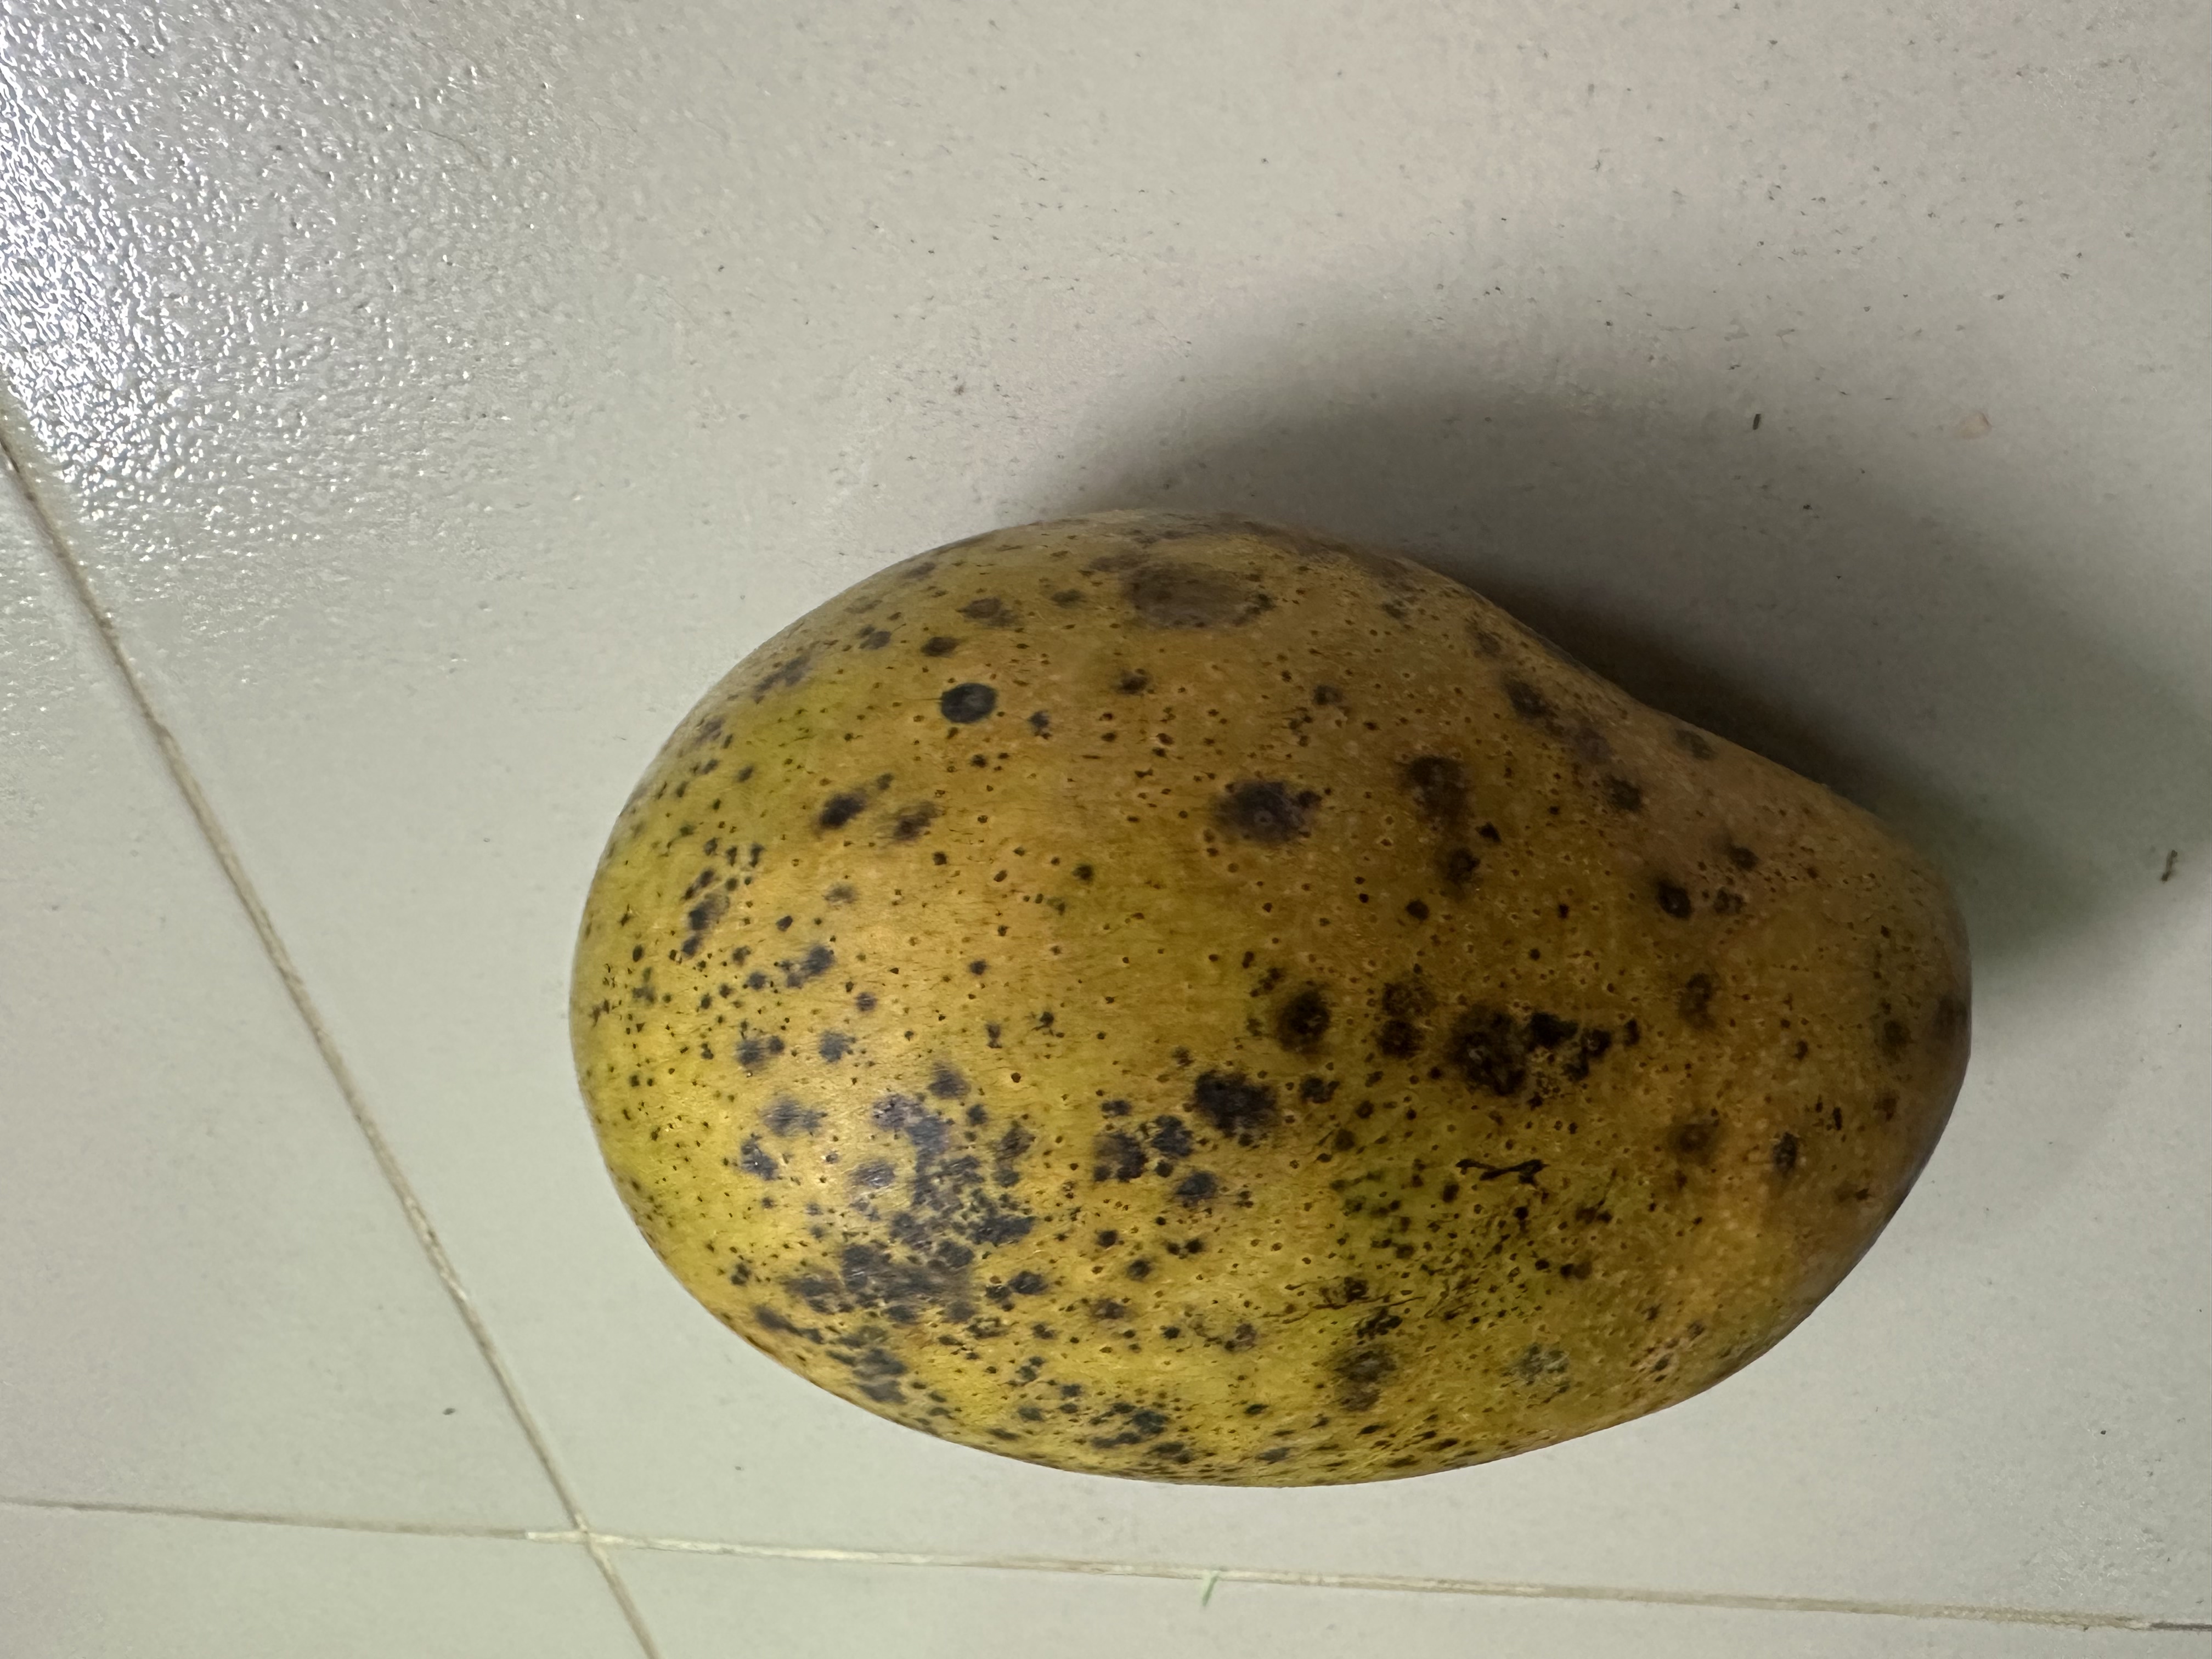
Mango variety: Mollika